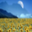
Label: plain